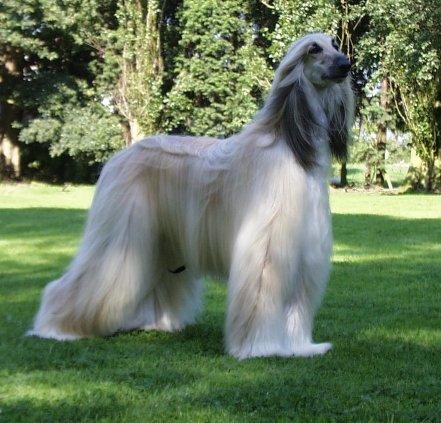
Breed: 222-n000013-Afghan_hound